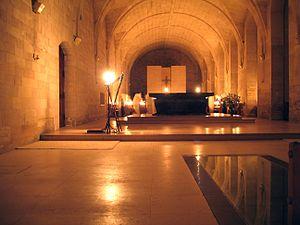
Les vêpres sont un office dont le nom vient du latin ecclésiastique vespera, qui désigne l'office divin que l'on célèbre le soir. Ce mot latin est lui-même une translittération du mot grec ἕσπερος / hésperos, qui veut dire « coucher du Soleil ».
L’abbaye Notre-Dame du Bec est une abbaye catholique bénédictine faisant aujourd'hui partie de la congrégation de Sainte-Marie du Mont-Olivet et située au Bec-Hellouin, près de Brionne, dans le département de l’Eure, en Normandie. Elle a été fondée en 1034 par Herluin, ou Helloin, d'où son nom, chevalier du comte Gilbert de Brionne.